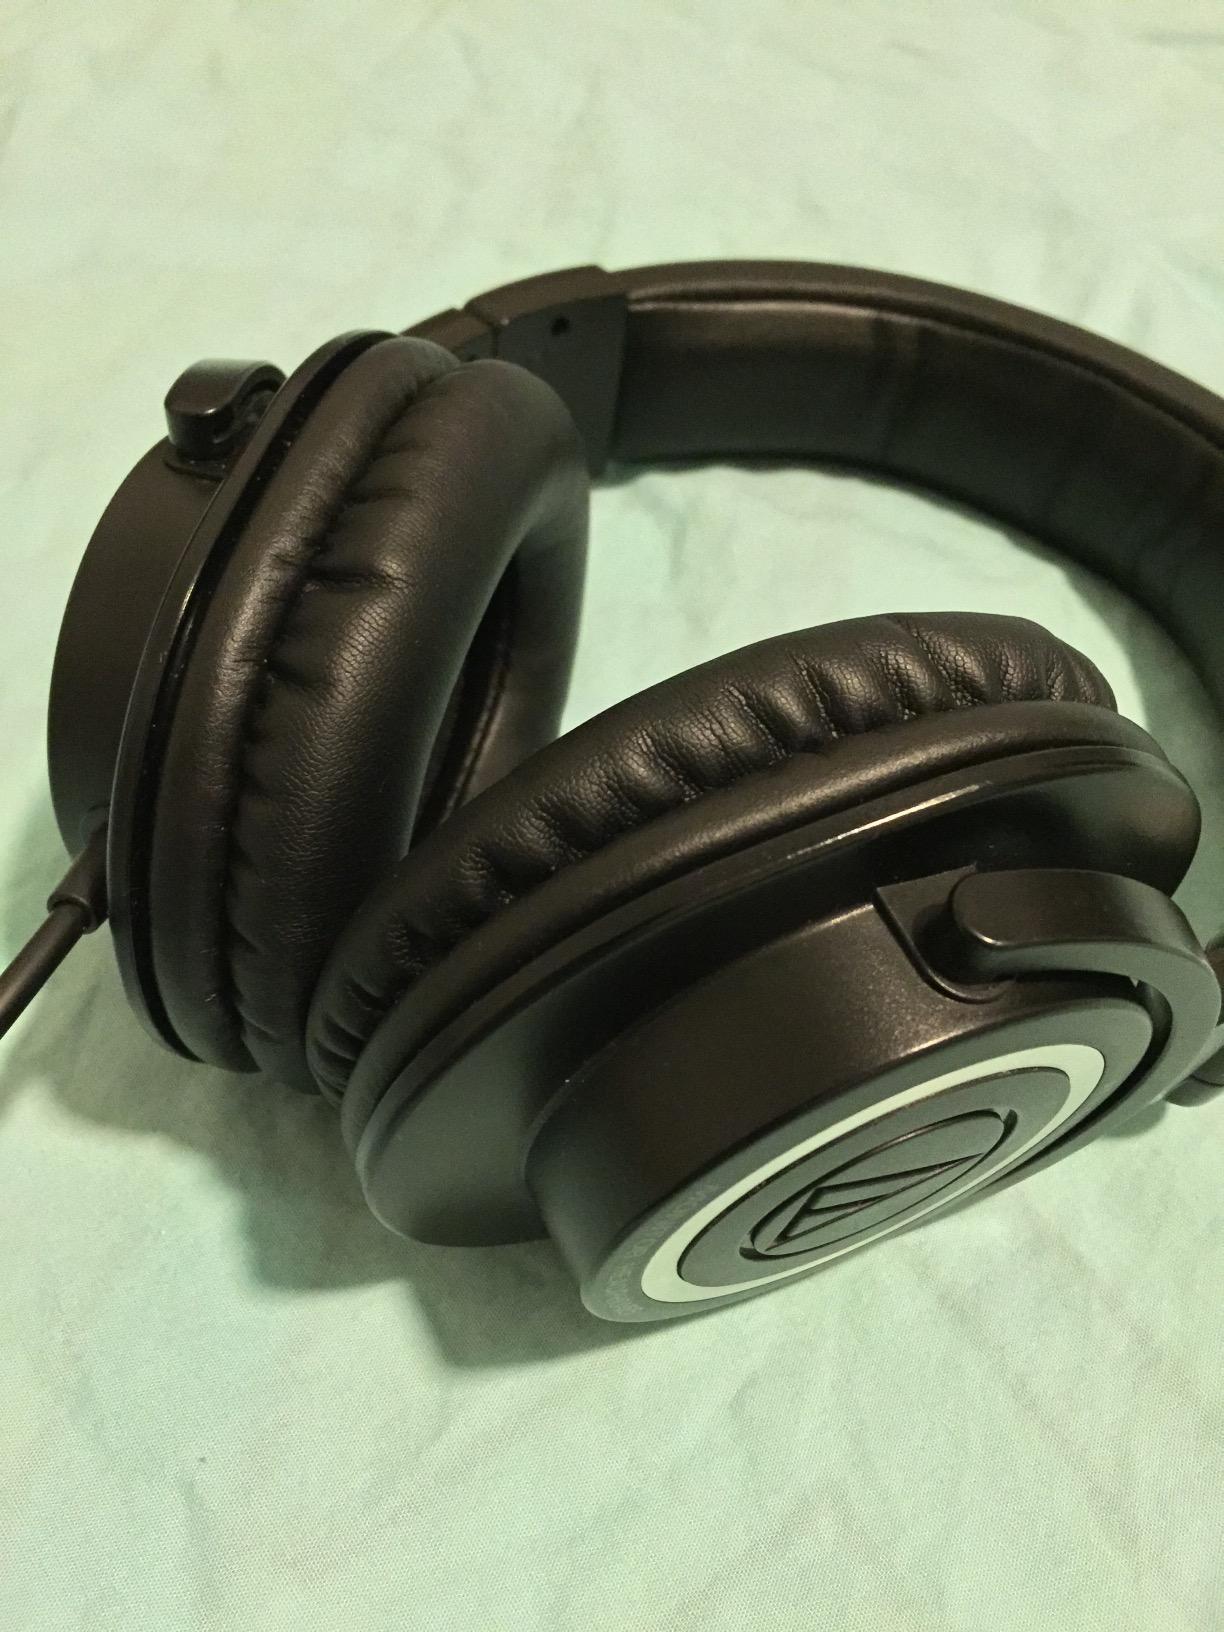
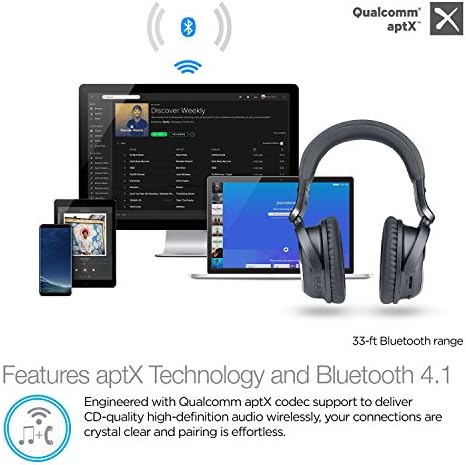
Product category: headphones
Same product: no